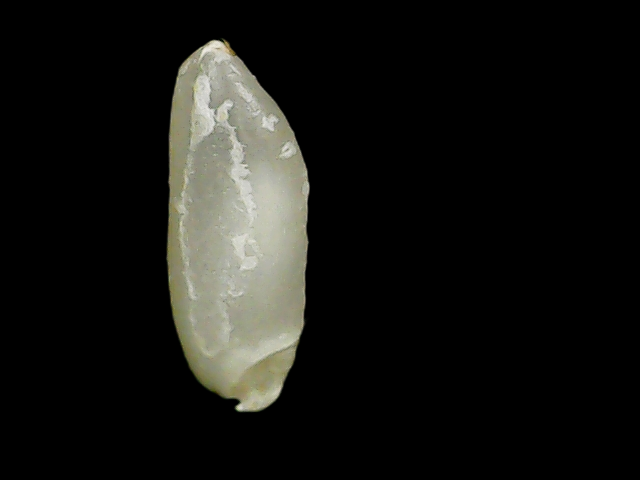
Rice variety: Binadhan7